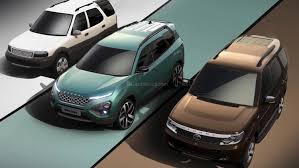
Label: noambulance